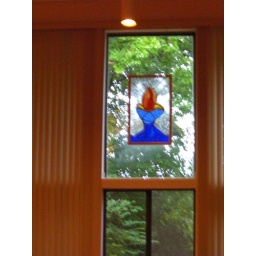
The stained glass hanging in the window of the sanctuary.